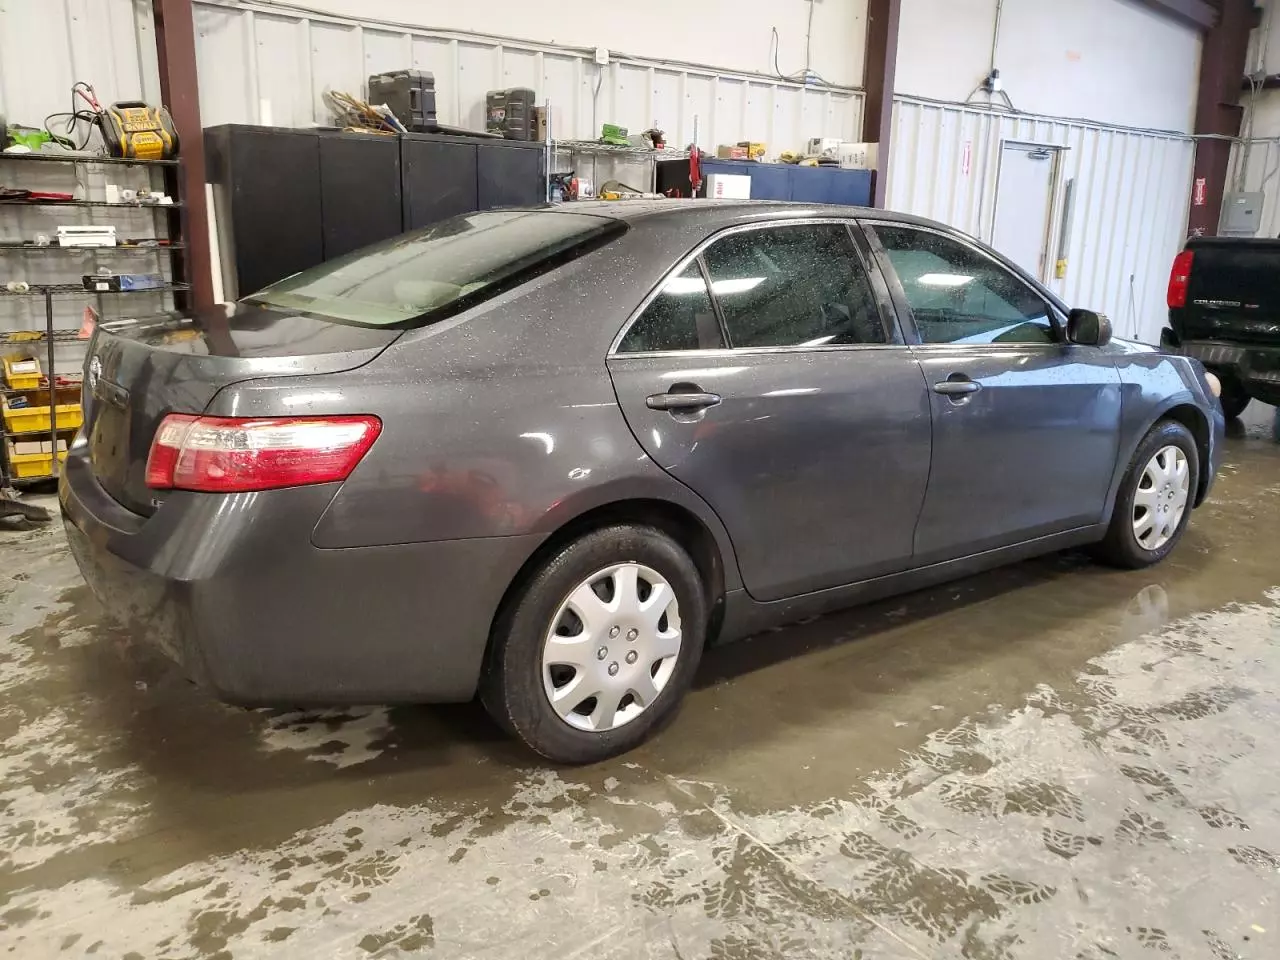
Aucun dommage détecté.
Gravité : aucun